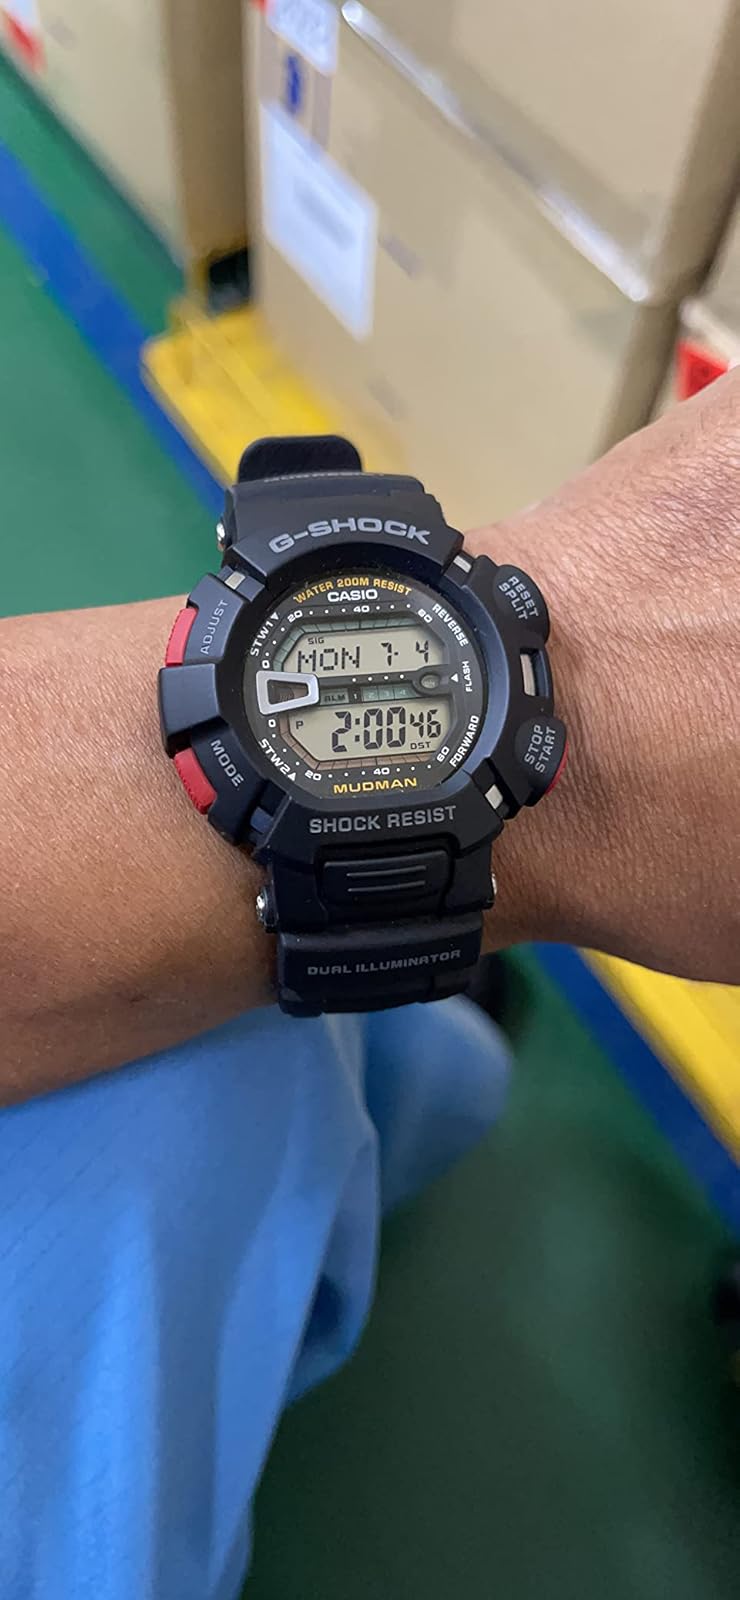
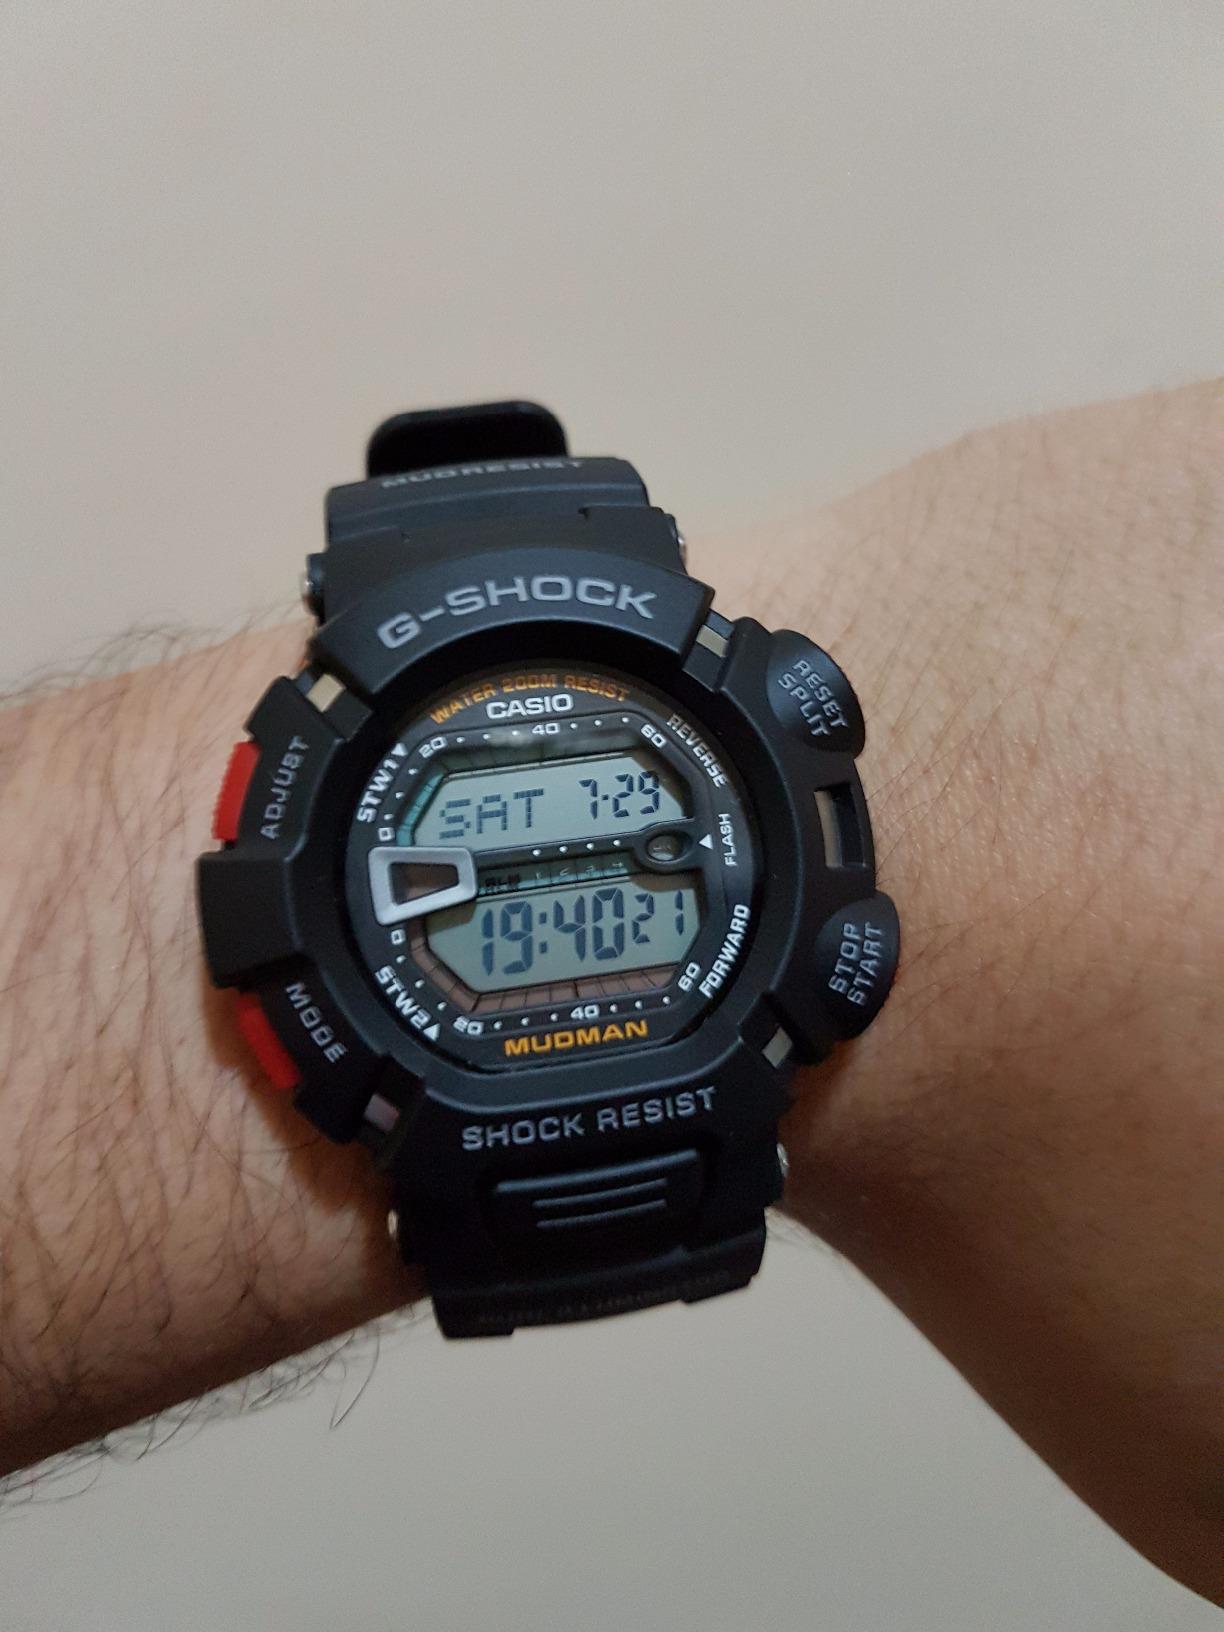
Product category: accessories_watch
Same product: yes